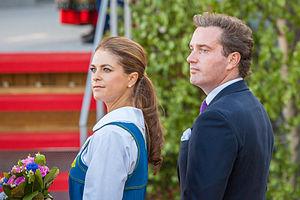
La princesse Madeleine de Suède, duchesse de Hälsingland et de Gästrikland, née le 10 juin 1982 au château de Drottningholm, est la deuxième fille et le troisième et dernier enfant du roi Charles XVI Gustave et de la reine Silvia de Suède.
Le mariage de la princesse Madeleine de Suède et de Christopher O'Neill a eu lieu le 8 juin 2013 à la chapelle du palais royal de Stockholm.